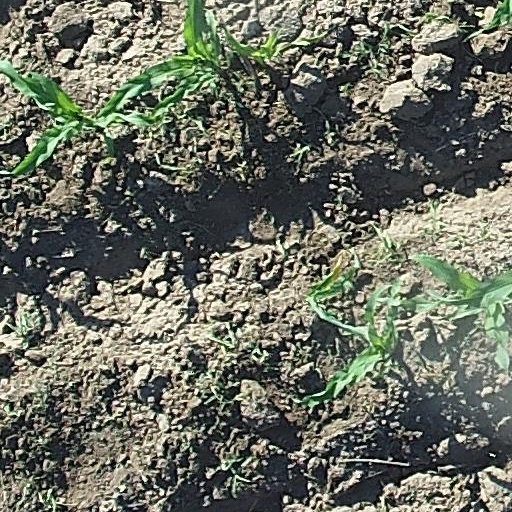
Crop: maize; corn